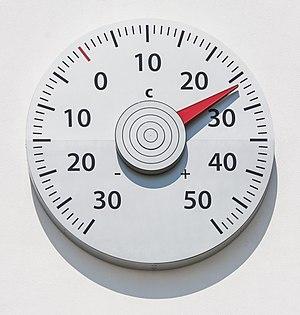
Michael Sailstorfer est un artiste allemand, né 12 janvier 1979 à Vilsbiburg, vivant à Berlin.